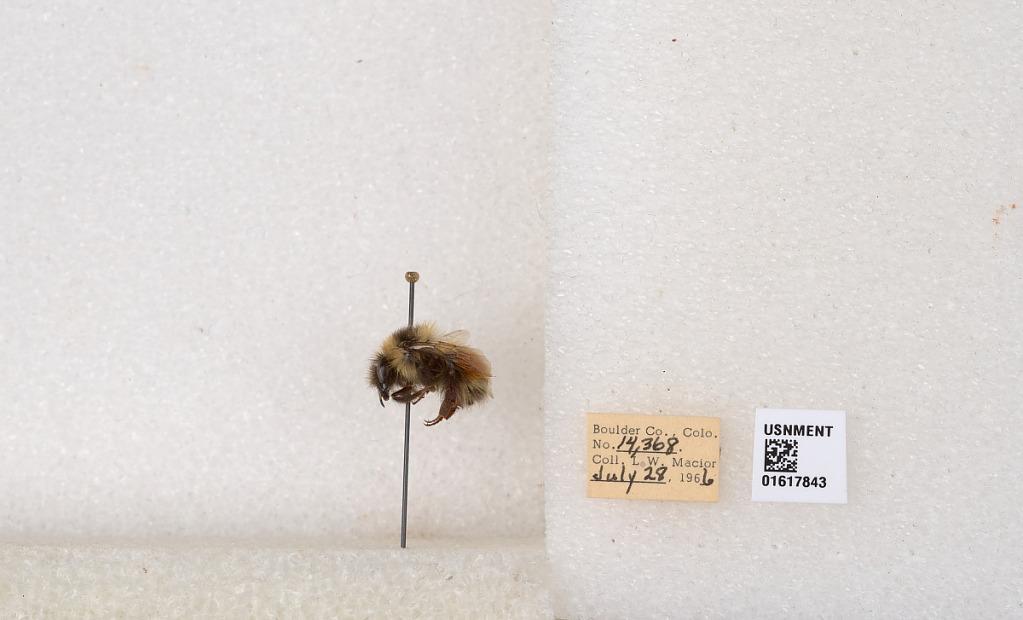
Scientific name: Bombus (Pyrobombus) sylvicola Kirby
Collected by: L. Macior
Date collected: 1966-7-28
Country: United States
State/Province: Colorado
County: Boulder
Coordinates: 40.0163, -105.294